Christian Ramota

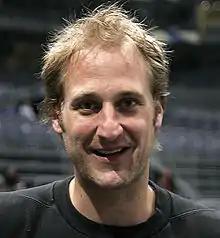
Ramota in 2007

Christian Ramota (born 14 April 1973) is a former German team handball player (goalkeeper). He received a silver medal at the 2004 Summer Olympics in Athens with the German national team. He is also European champion from 2004, and received a silver medal at the 2003 World Championship.